Fairport High School

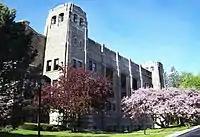
The original Fairport High School, in the Village of Fairport, has been converted to condominiums.

From 1924 to 1959, the Fairport High School campus was located at 71 West Avenue, only two blocks from Main Street in the village. The building was originally 166 feet front by 135 feet deep and included an auditorium with a 32 by 20 foot stage, a 40 by 70 foot gymnasium, a laboratory for chemistry and physics, and a laboratory for biology. Classes for the seventh and eighth grades were conducted on the first floor alongside offices for the superintendent and principal. Classes for the higher grades were held on the second floor. The basement contained the school cafeteria and kitchens as well as rooms for manual training, home economics, and business classes.